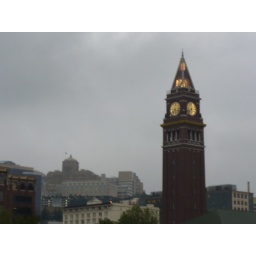
clock tower in the rain